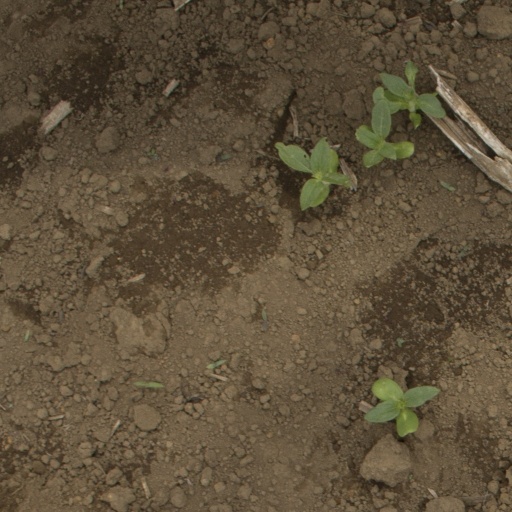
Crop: Jerusalem artichoke